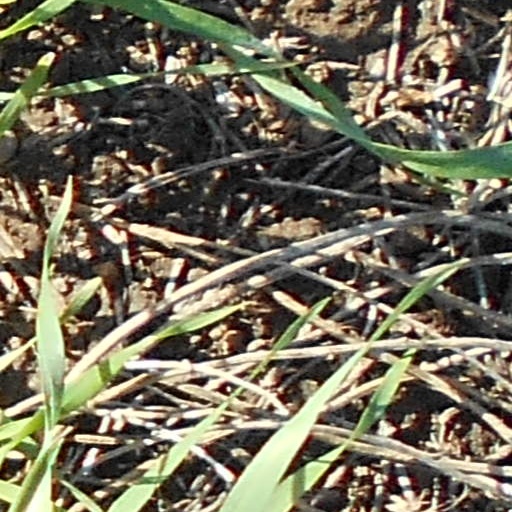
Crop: wheat